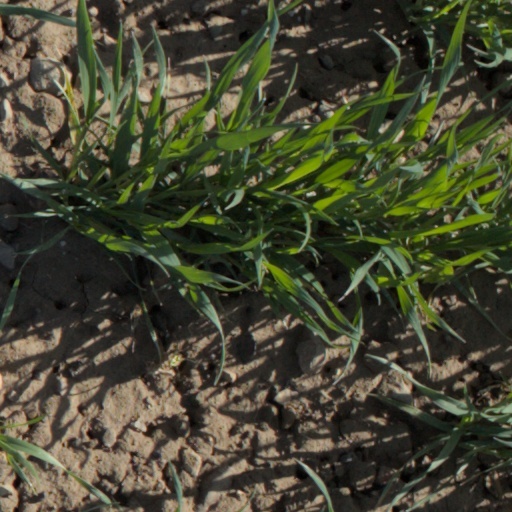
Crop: wheat